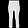
Label: Trouser